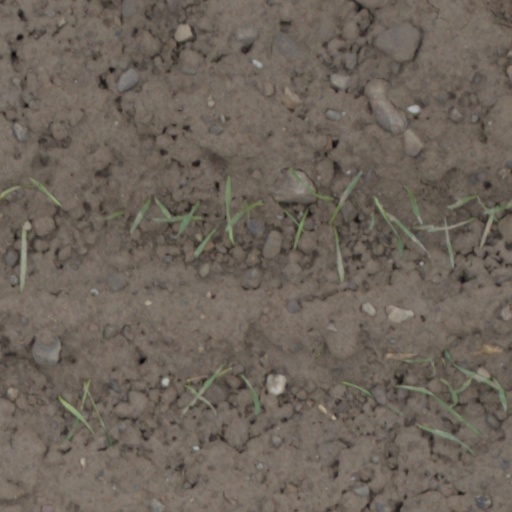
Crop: wheat